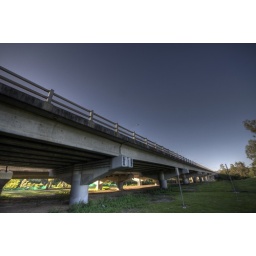
M1 Southbound bridge as seen from a park below the road at Nerang, Queensland, Australia.